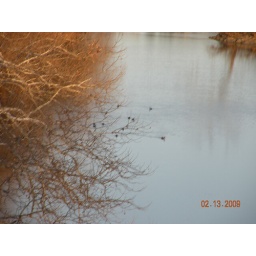
ducks in the water